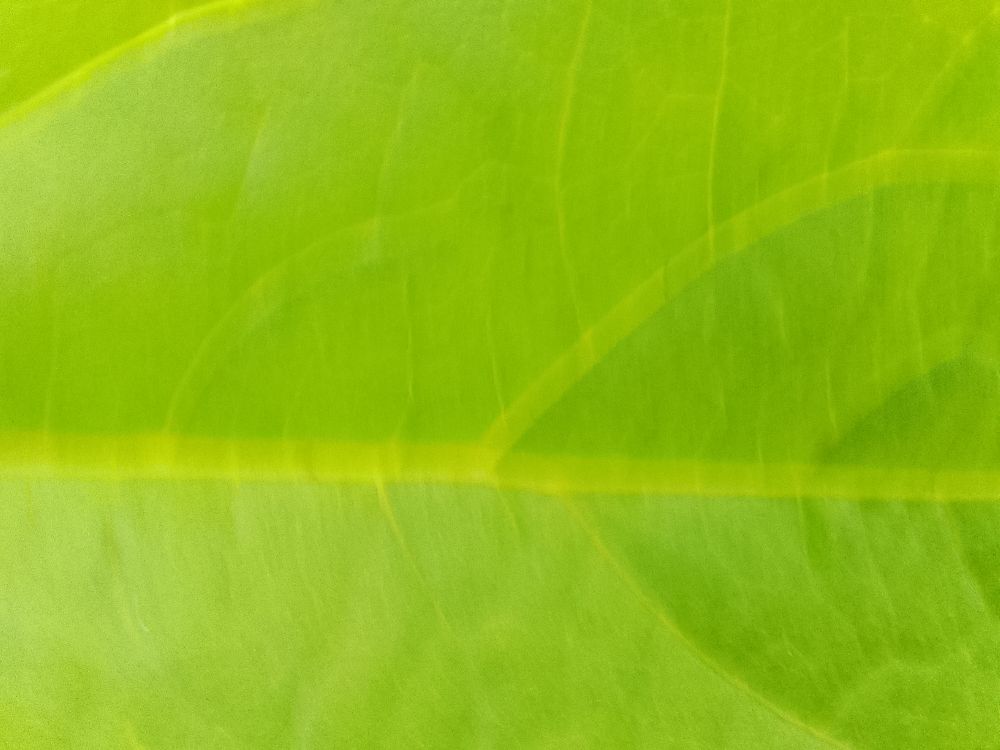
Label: healthy